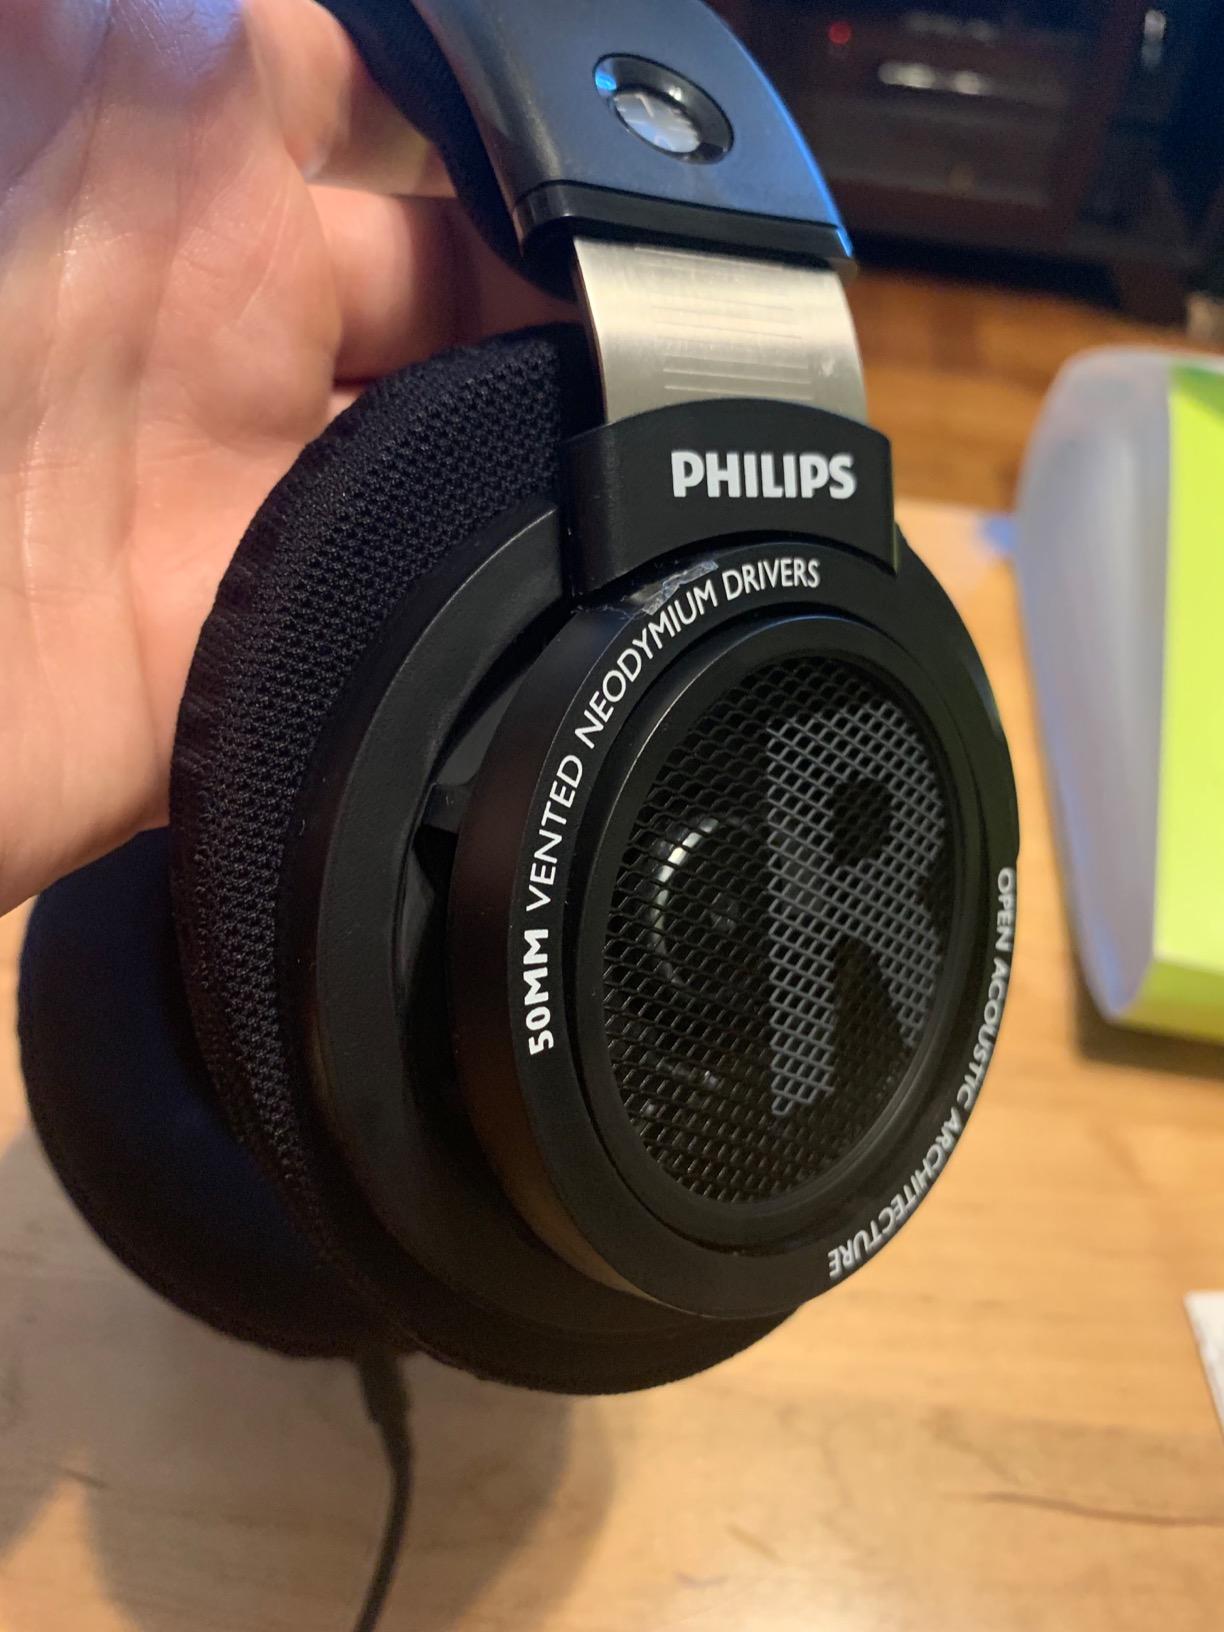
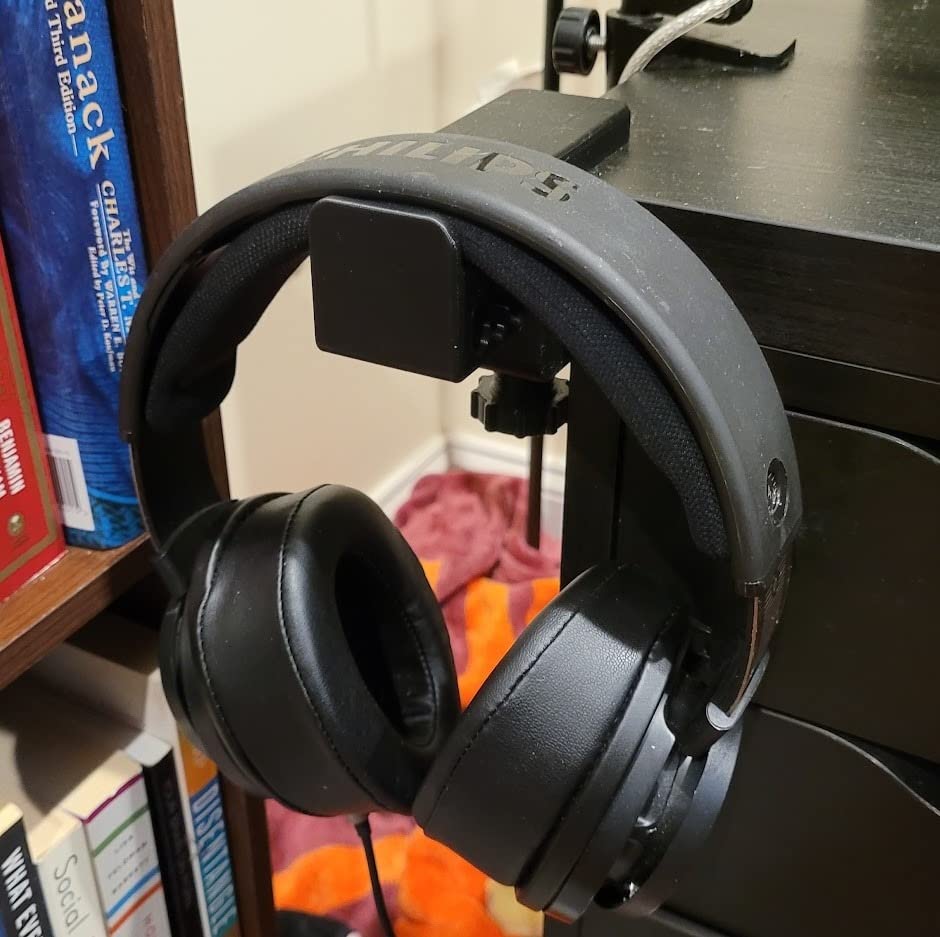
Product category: headphones
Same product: yes